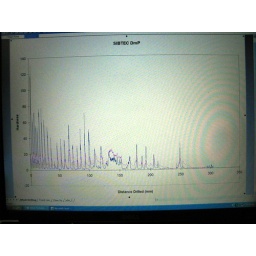
The computer screen showing the results of boring in the mast section